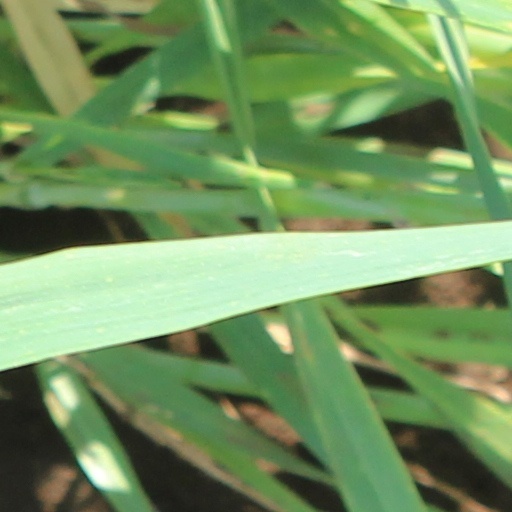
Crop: wheat